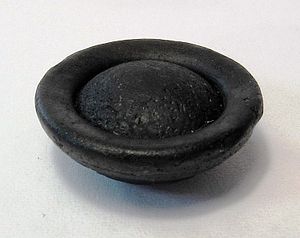
Tektit
Australit (tektit).
Tektiter er naturlige glaserede ting, op til et par centimeter i størrelse, som — ifølge de fleste videnskabsfolk — er blevet dannet af nedslag af store meteoritter på jordens overflade.